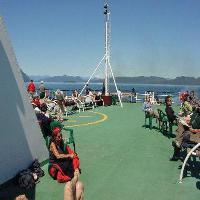
Weather: sun or clear